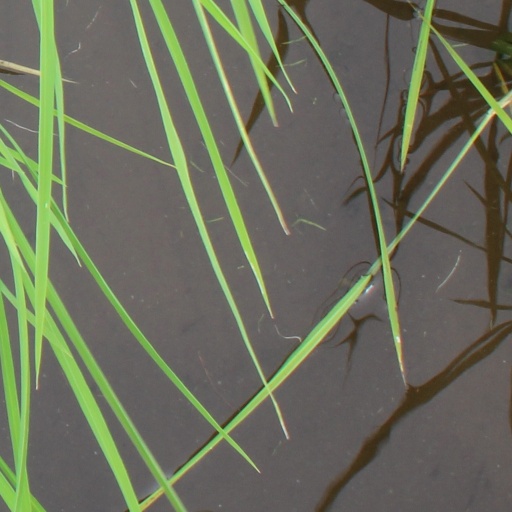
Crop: rice